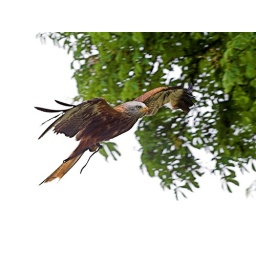
A red kite during the airshow of the falconry on the castle Greifenstein in Bad Blankenburg, Thuringia, Germany. (2009-05-16)